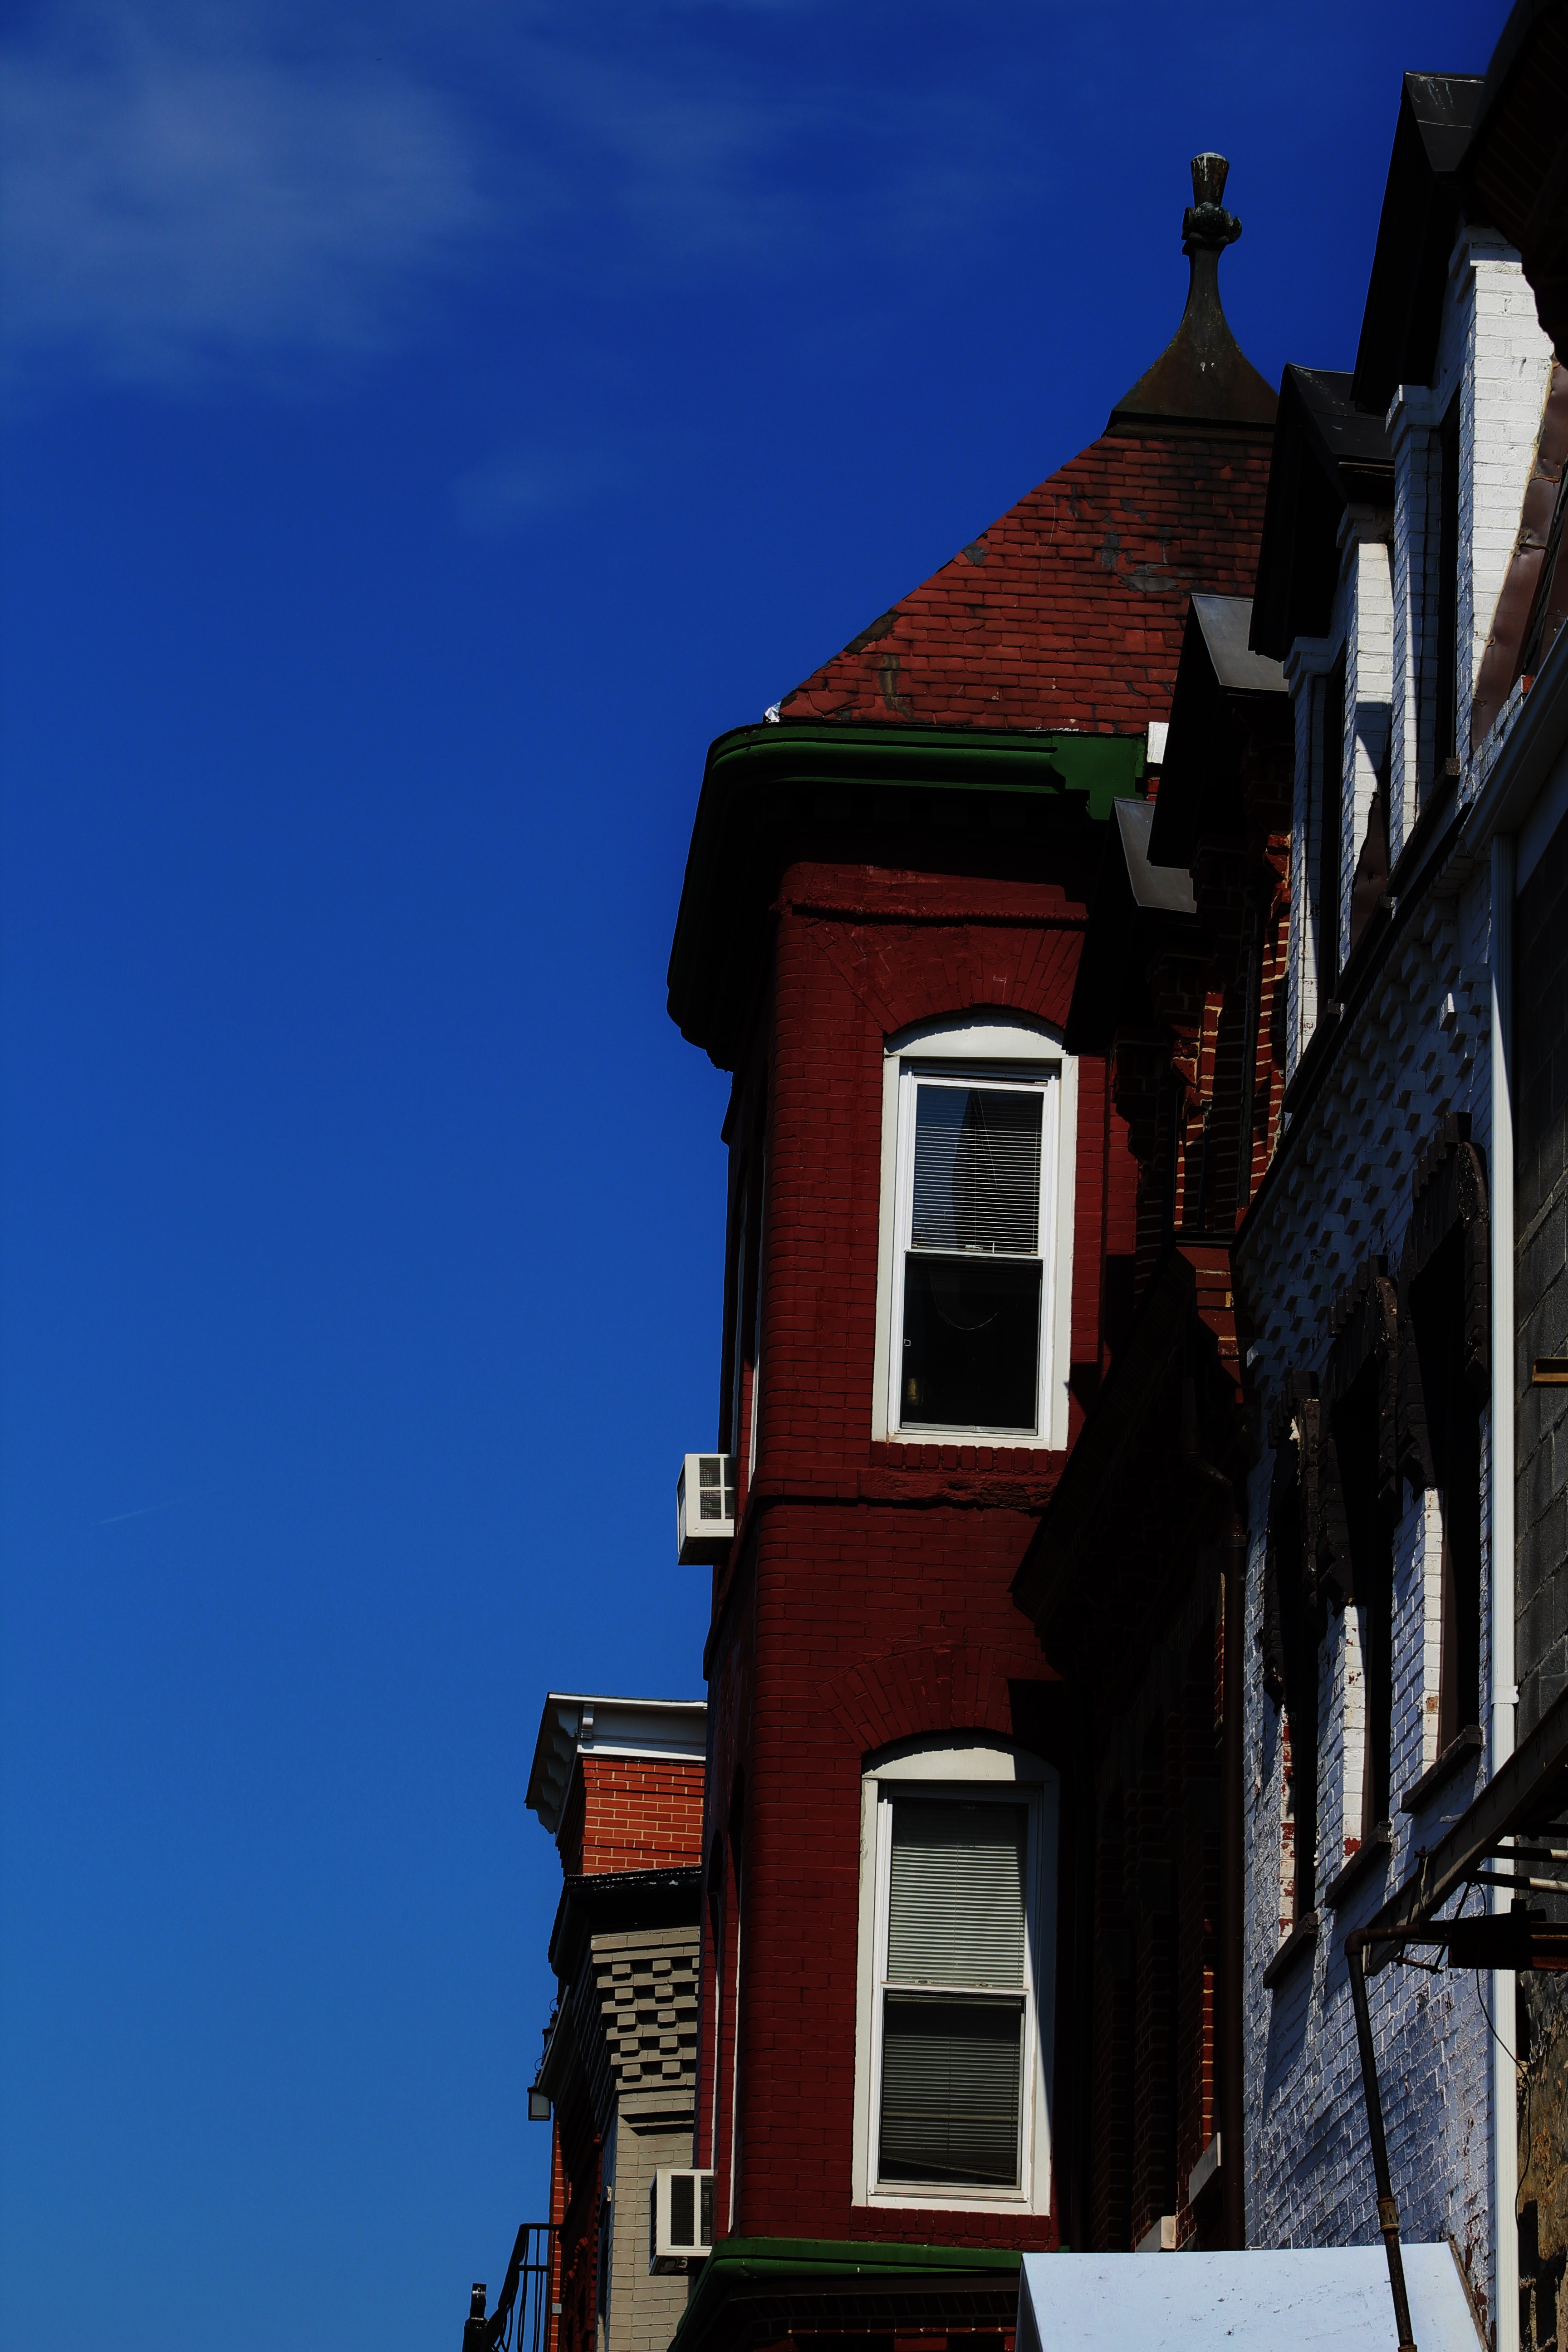
architecture, sky, house, town, evening, tower, color, facade, blue, lighting, steeple, urban area